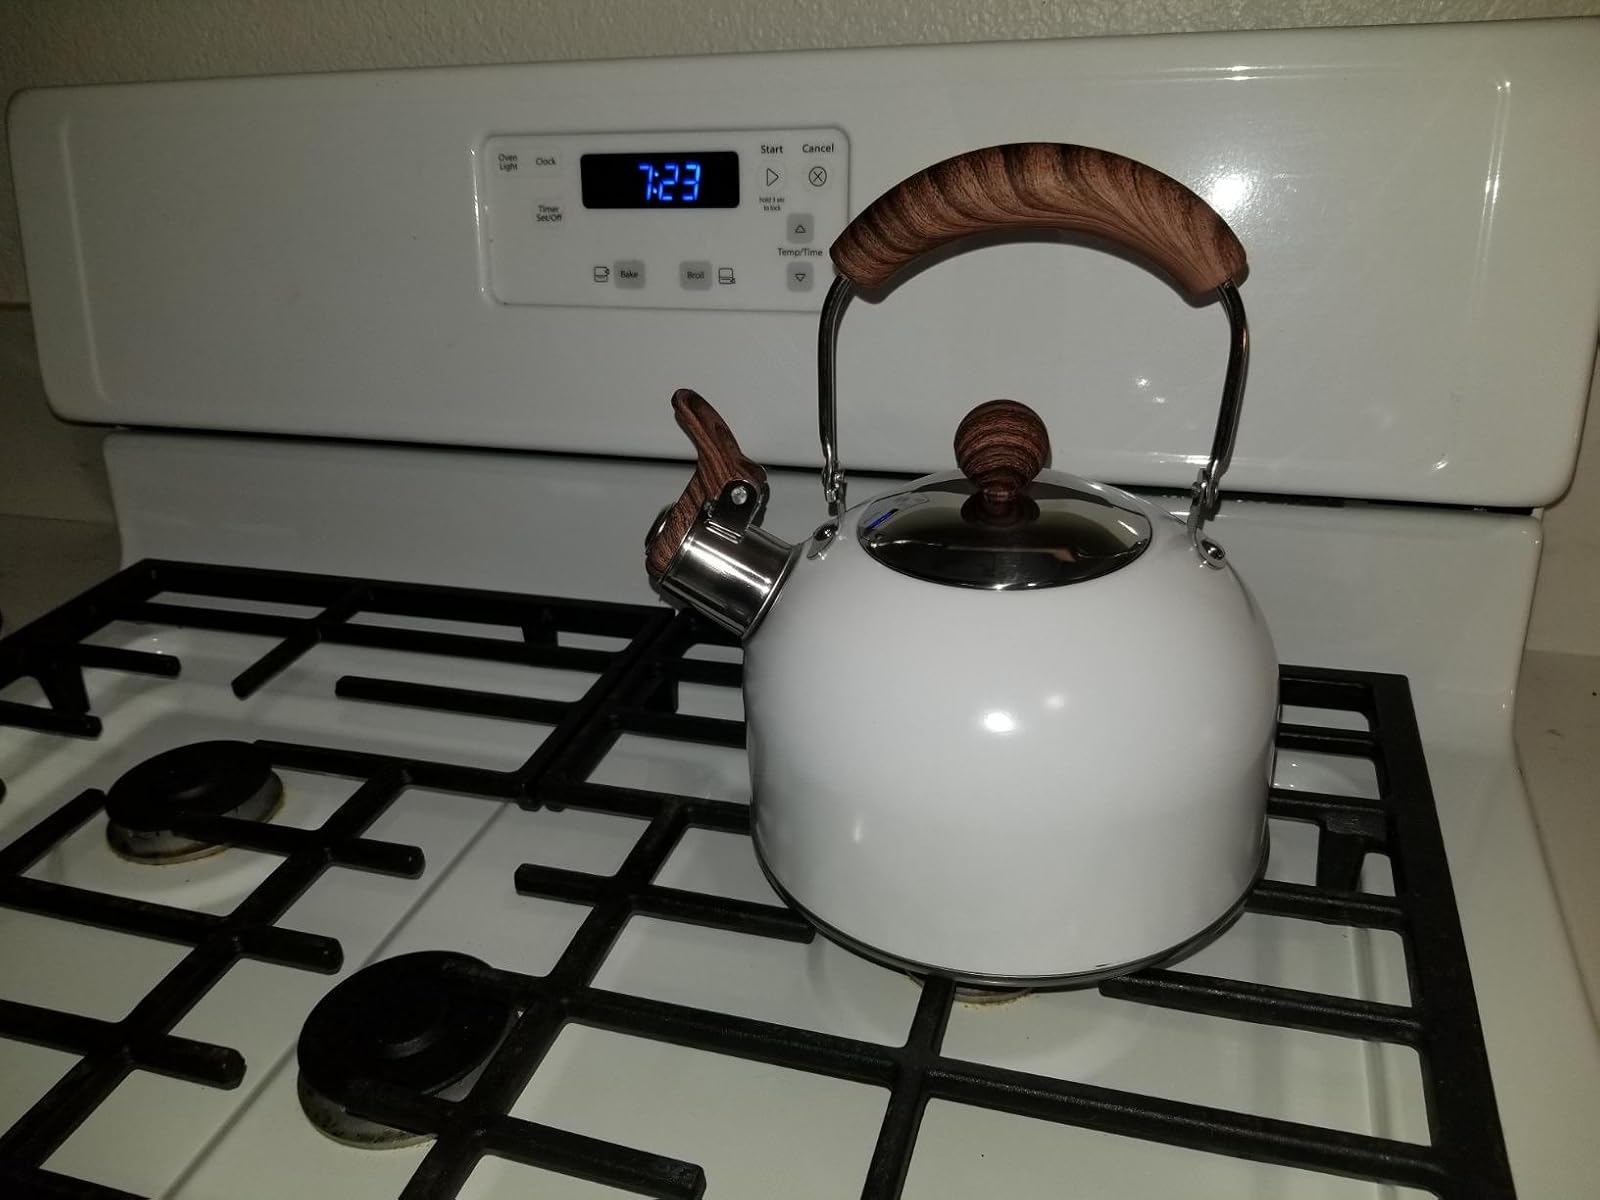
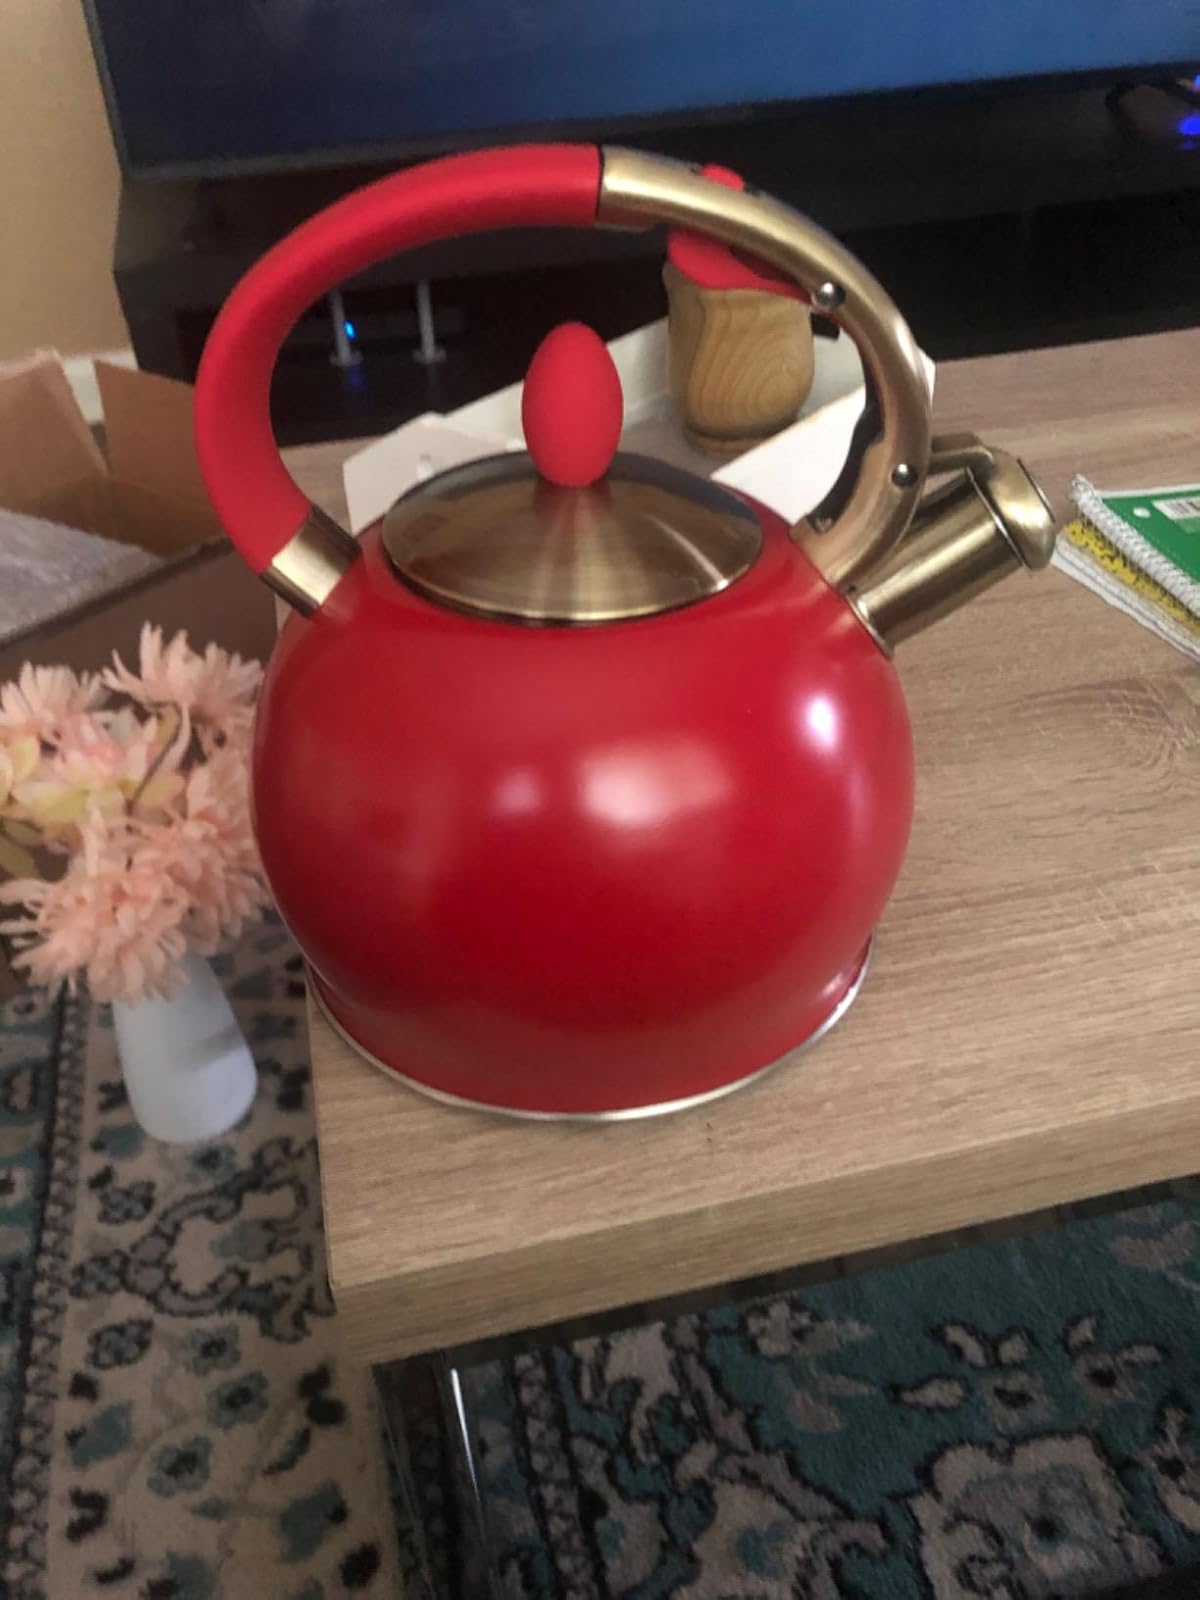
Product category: items_kettle
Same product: no